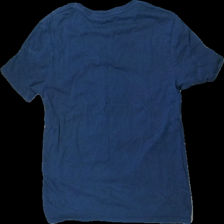
View: back
Type: T-shirt
Category: Unisex
Brand: Levi'S
Colors: Blue, Red
Material: 100% cotton
Pattern: Logo print
Cut: Regular, C-collar
Size: S
Season: All
Price range: 50-100
Recommended usage: Reuse